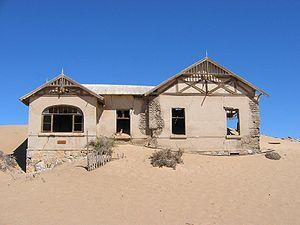
La Namibie, en forme longue la république de Namibie, est un pays situé en Afrique australe.
Voici une liste de villes fantômes, classées par continent, puis par pays. Ces lieux sont toujours existants, éventuellement en ruines, mais accessibles et désertés par leur population suite à des causes externes : tarissement de l'activité économique, disparition des ressources naturelles, catastrophe naturelle ou humaine, accident industriel, guerre...